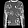
Label: Pullover